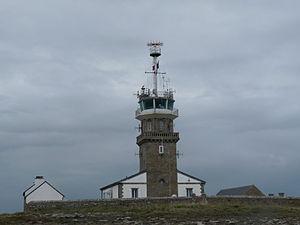
Sémaphore de la Pointe du Raz (Finistère)